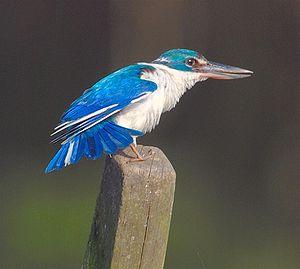
Le Martin-chasseur à collier blanc est une espèce d'oiseau de la famille des Alcedinidae.